John Robert Osborn

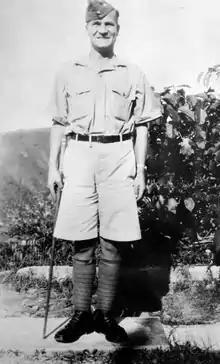
Company Sergeant-Major J.R. Osborn of "A" Company, The Winnipeg Grenadiers, Jamaica, ca. 1940–1941.

Company Sergeant Major John Robert Osborn, VC (2 January 1899 − 19 December 1941) was a Canadian soldier. Osborn was a recipient of the Victoria Cross (VC), the highest and most prestigious award for gallantry in the face of the enemy that can be awarded to British and Commonwealth forces. He was born in Norfolk, England, and served in the Royal Navy during the First World War.